Wynonna Judd

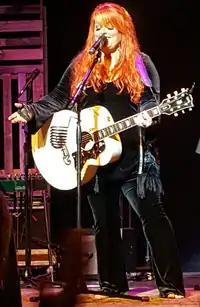
Wynonna Judd performing in Emporia, Kansas southwest of Topeka with the Big Noise, July 2016

Her second release for Asylum-Curb was a live CD/DVD package called "", released in 2005 which was concurrently released with her best selling autobiography, Coming Home to Myself. The album included one new studio track, "Attitude". Written by Wynonna and John Rich of Big & Rich, this song was issued as a single, peaking at No. 40 on the country charts. Also in 2005, she released her first solo Christmas album called "A Classic Christmas" which included a Latin version of Ave Maria. She also sang an overdubbed duet with Elvis Presley on the 2008 RCA album "Christmas Duets".